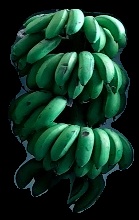
Variety: rasbale
Grade: grade2